Místico

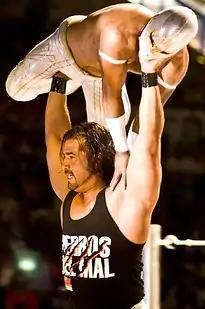
Místico being lifted up by Héctor Garza, his former CMLL World Tag Team Championship partner

After the team with Garza broke up Místico began working a storyline feud against "La Peste Negra" ("the Black Plague"), a group consisting of Negro Casas, El Felino, and Mr. Niebla. On March 20, 2009, Místico lost his CMLL Welterweight Championship to Negro Casas in one half of the main event of the 2009 "Homenaje a Dos Leyendas" show. Subsequently, challenges were made for a "Lucha de Apuesta" between Místico and either El Felino or Mr. Niebla, but those plans were soon replaced by an "Apuesta" between Místico and Negro Casas, as the main event of the CMLL 76th Anniversary Show on September 18, 2009. Místico won the match two falls to one, resulting in Negro Casas was shaved bald. After the match, Místico made an "Apuesta" challenge to El Felino, Casas' cornerman. On December 11, 2009, Místico won a cage match against El Sagrado, Blue Panther, El Terrible, El Felino, El Texano Jr., Hijo del Fantasma and Naito to win the "Festival Mundial de Lucha Libre" (World Festival of Wrestling) championship.